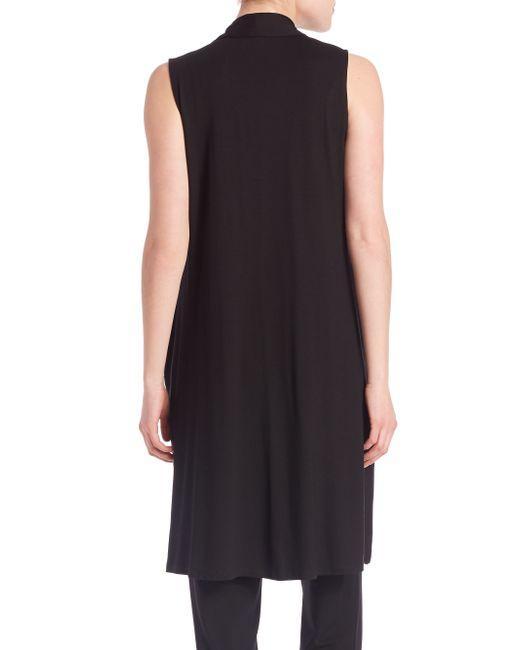
Schwarzes ärmelloses Stehkragen-knielanges Leinenkleid